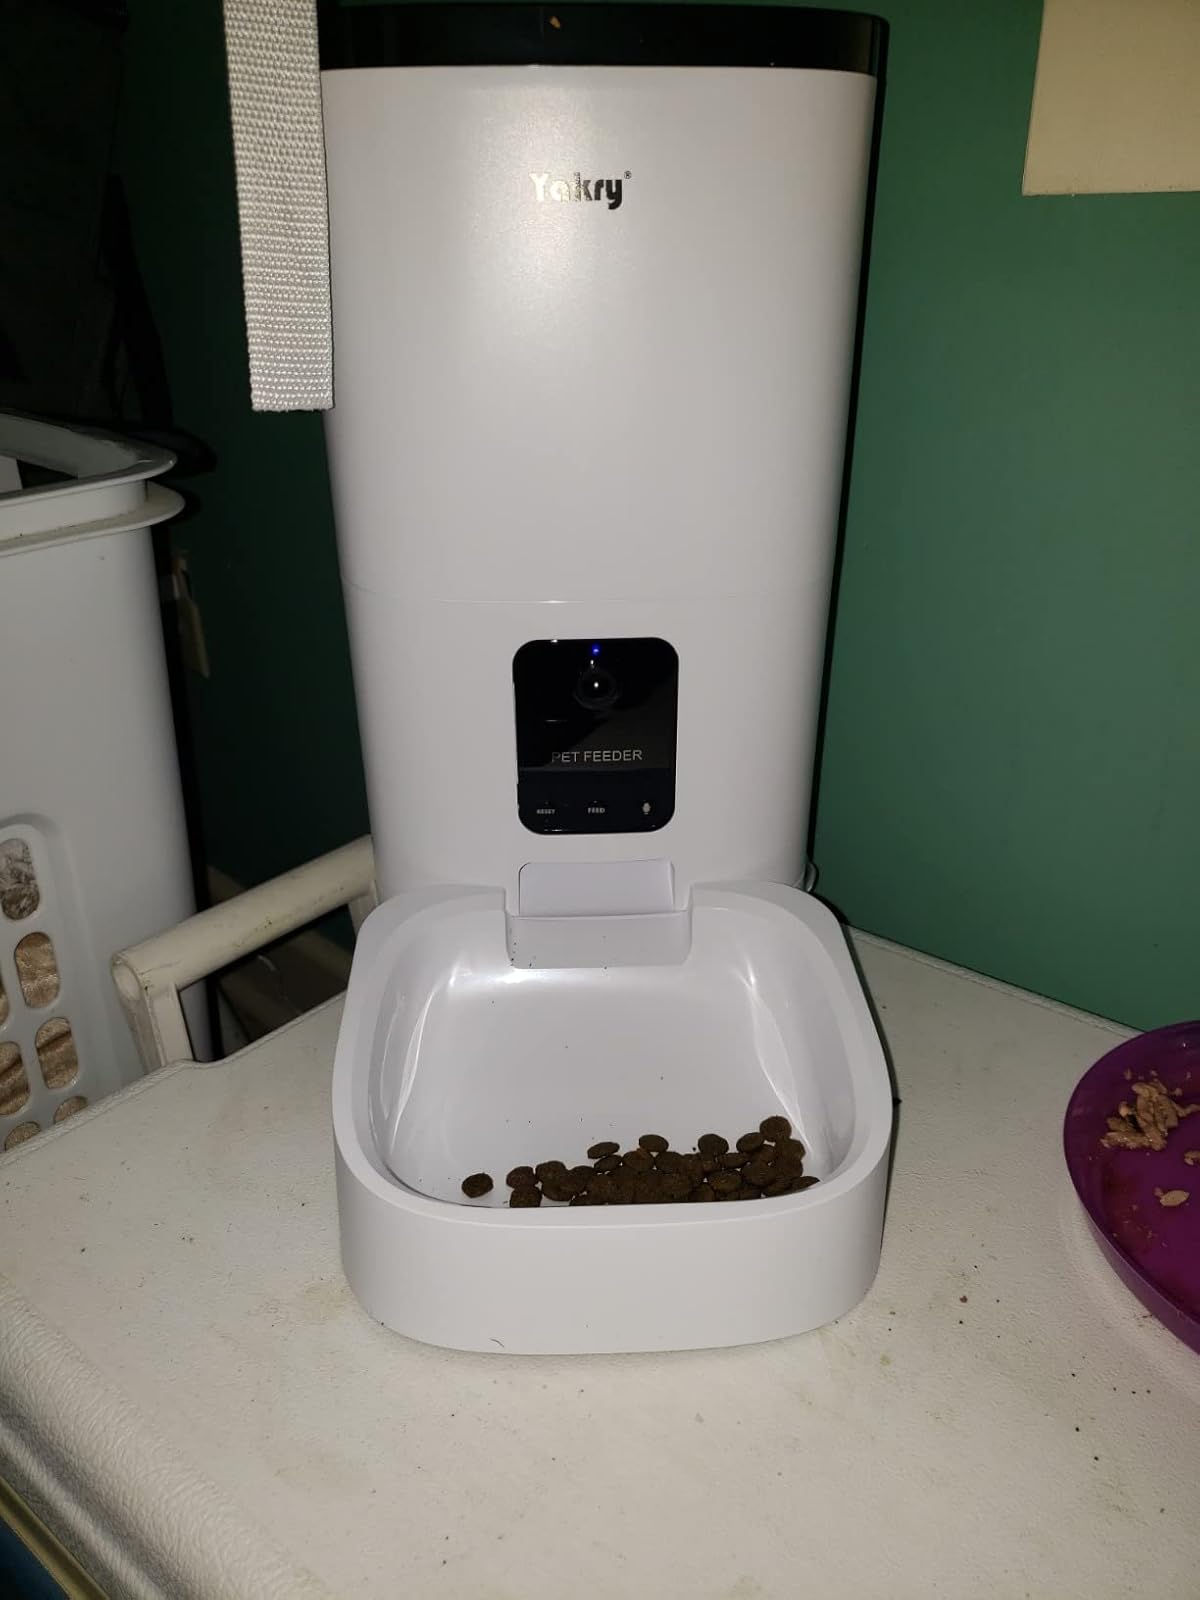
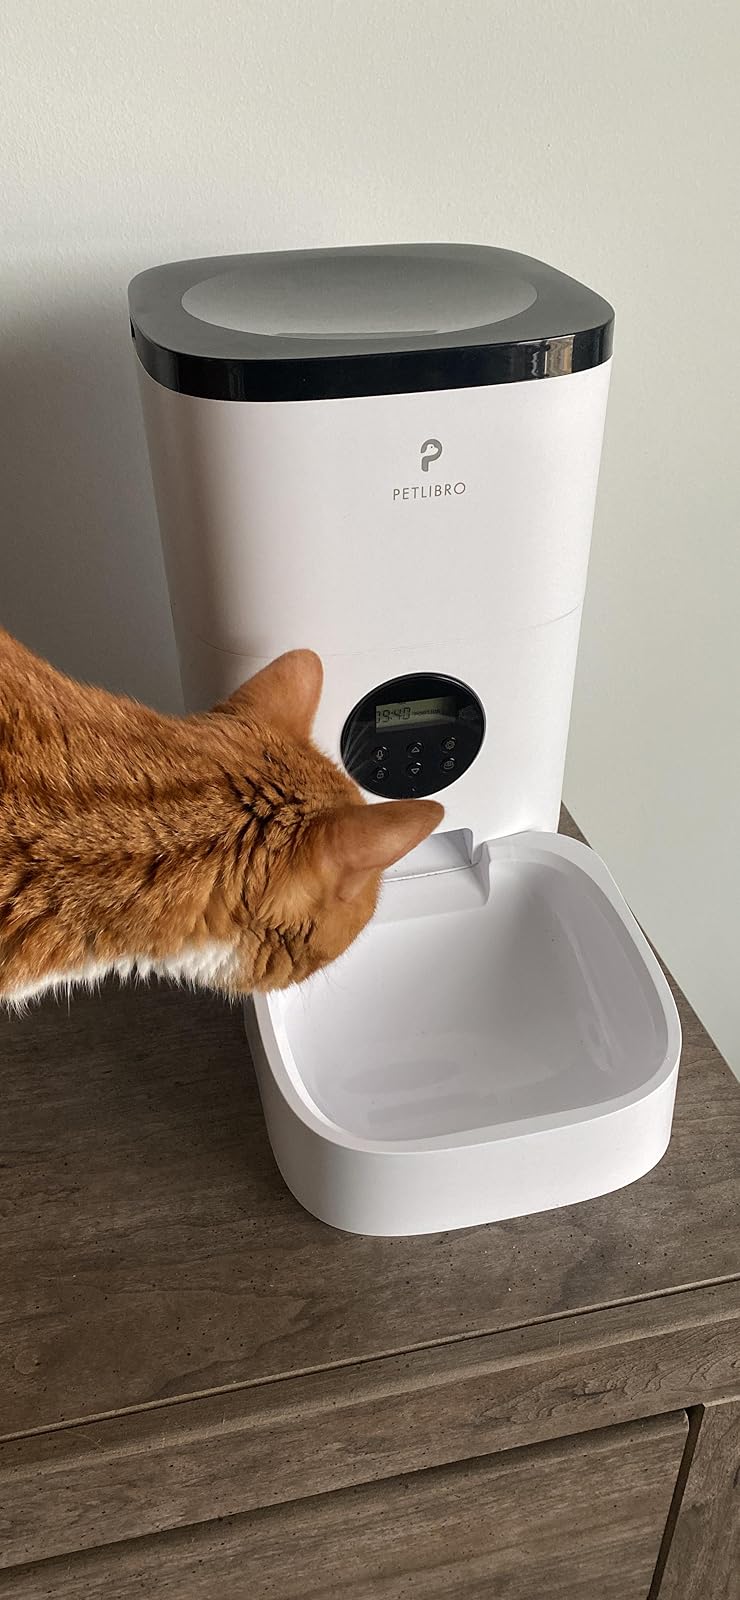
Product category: items_feeder
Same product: no